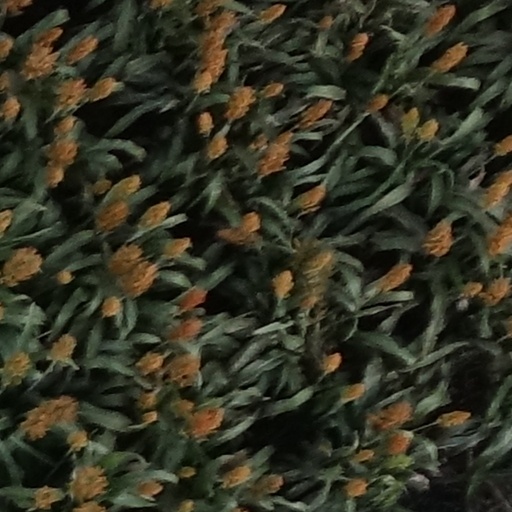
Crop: sorghum